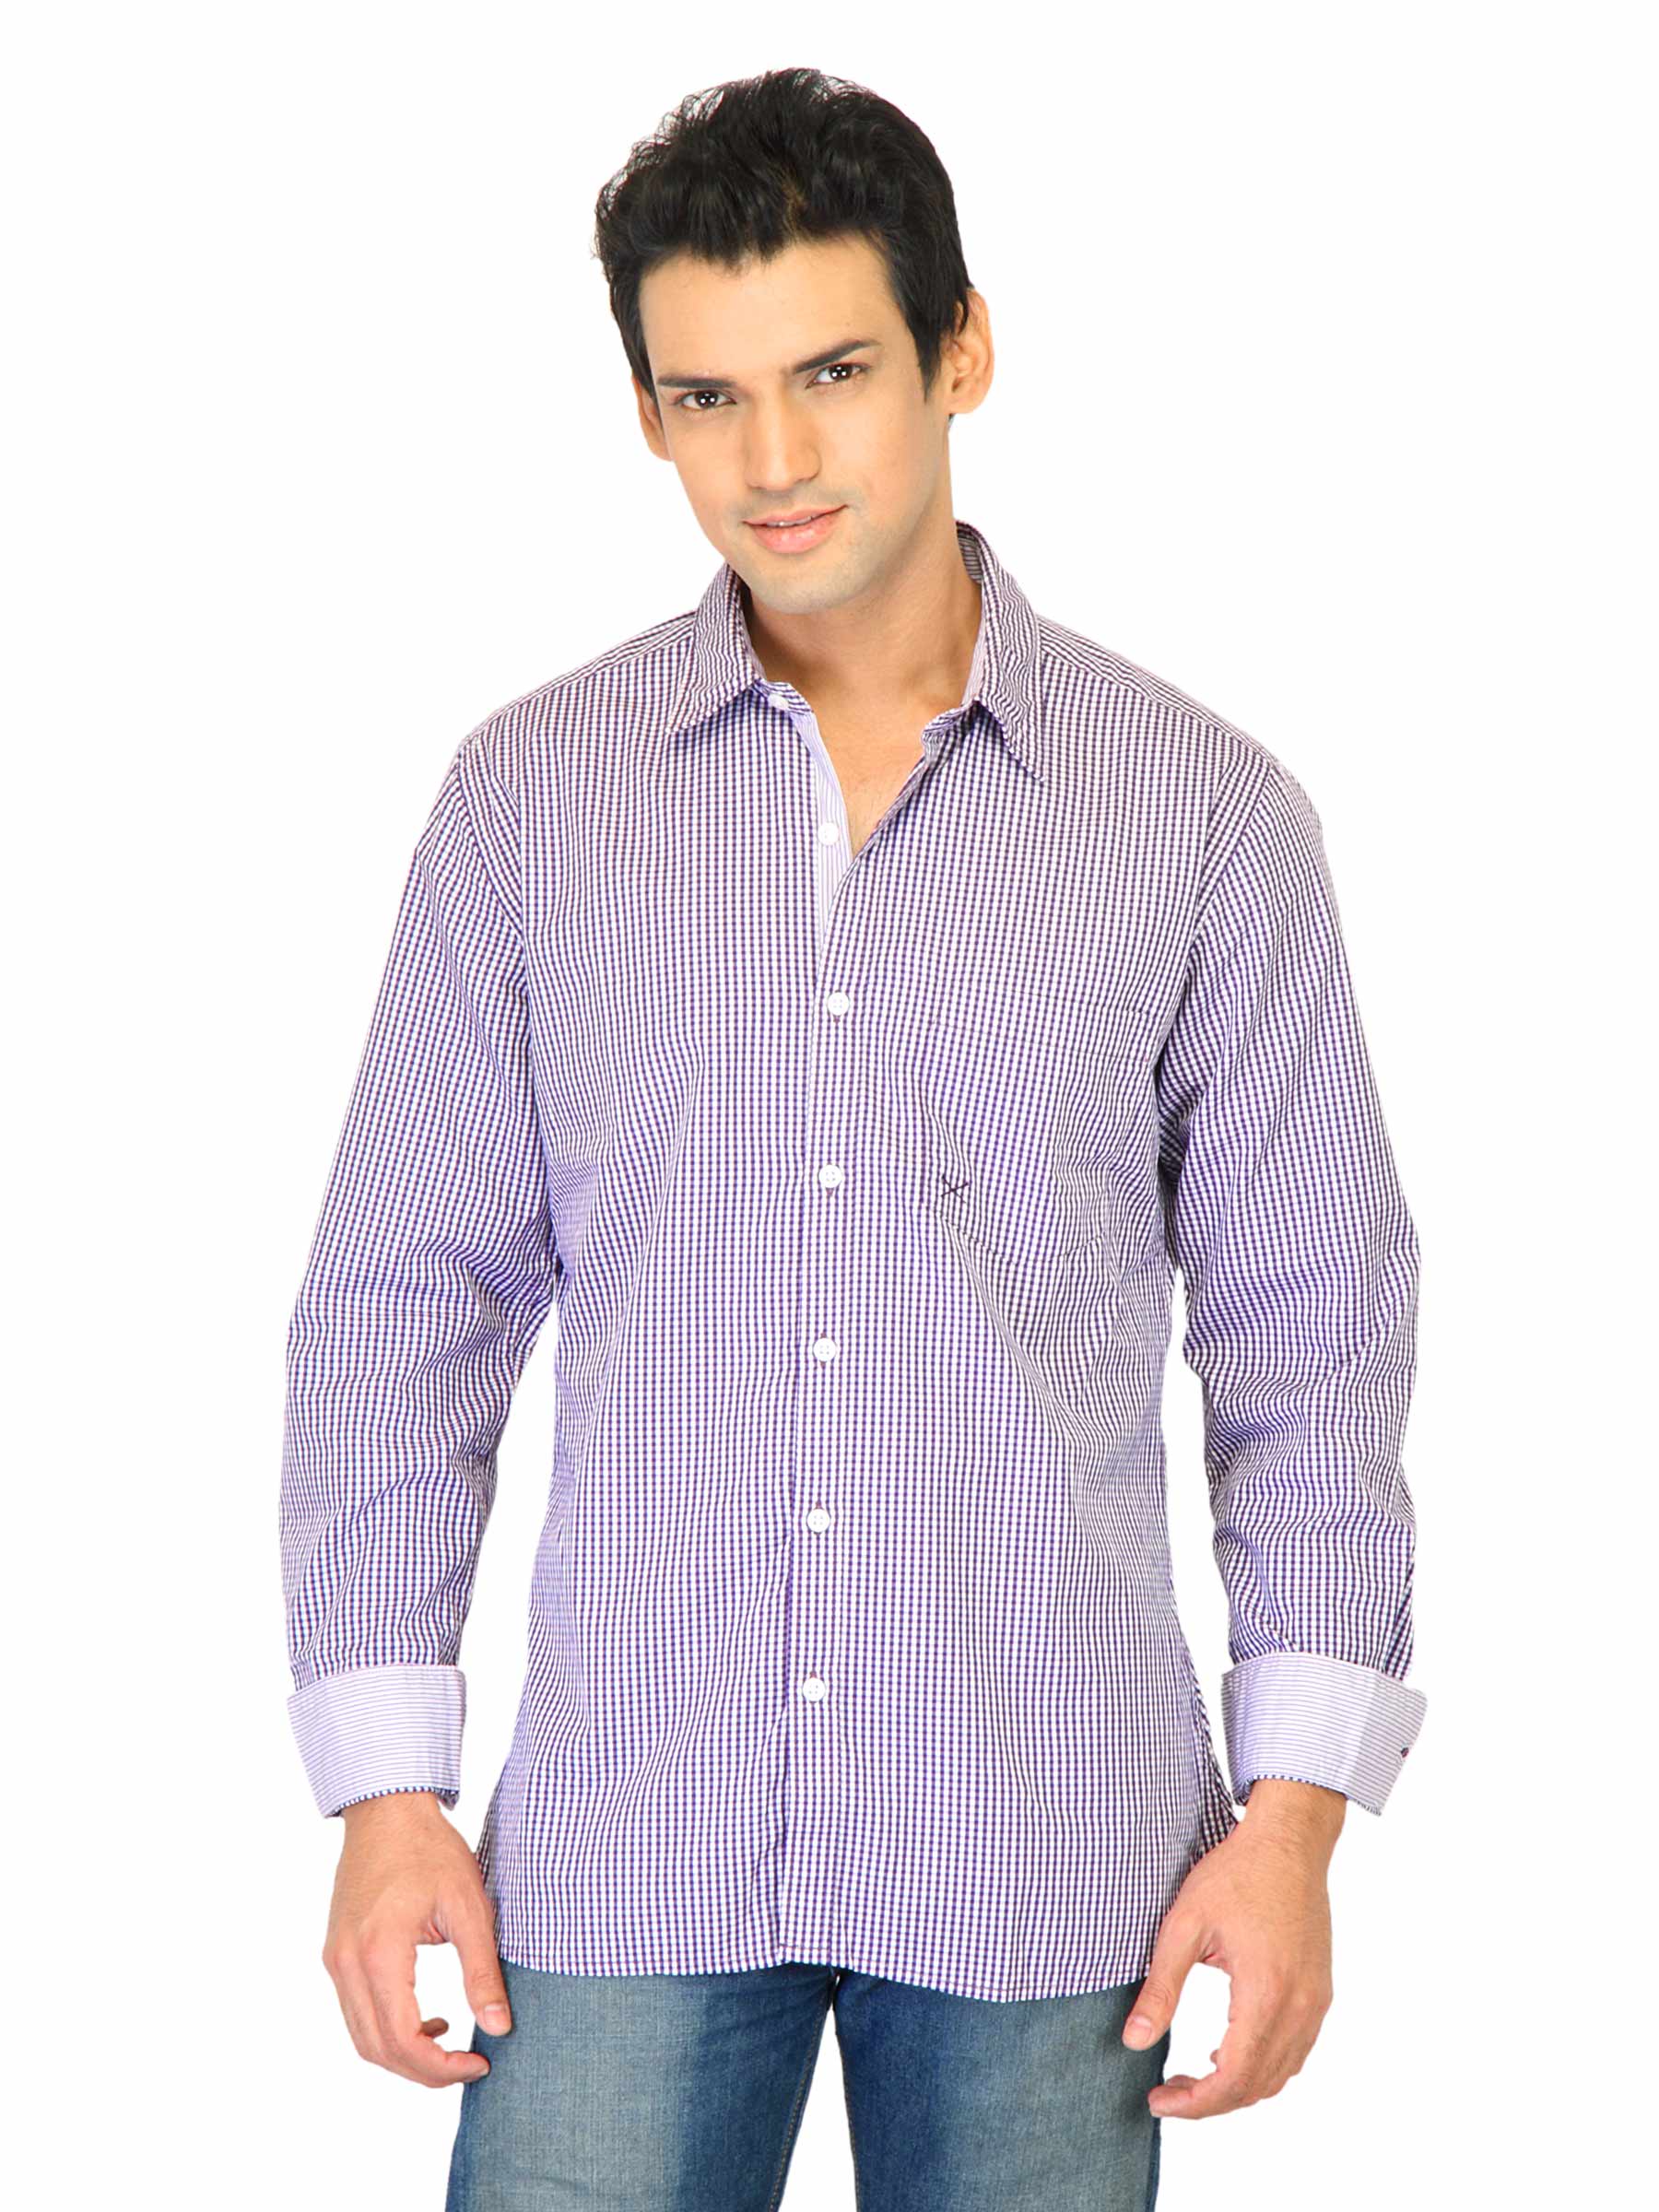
Scullers Men Check Purple Shirts
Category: Apparel / Topwear / Shirts
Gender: Men
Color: Purple
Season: Fall 2011
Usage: Casual